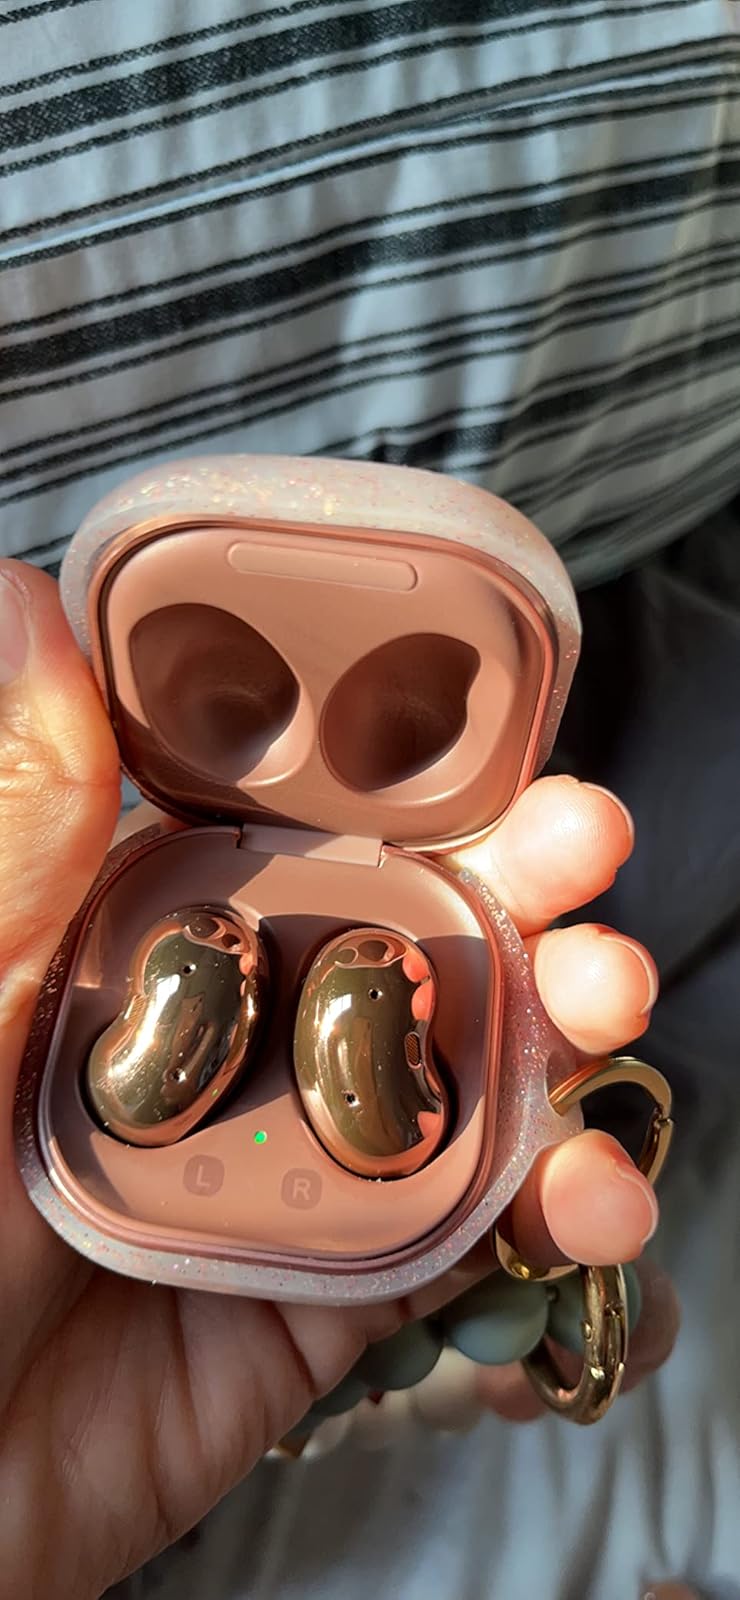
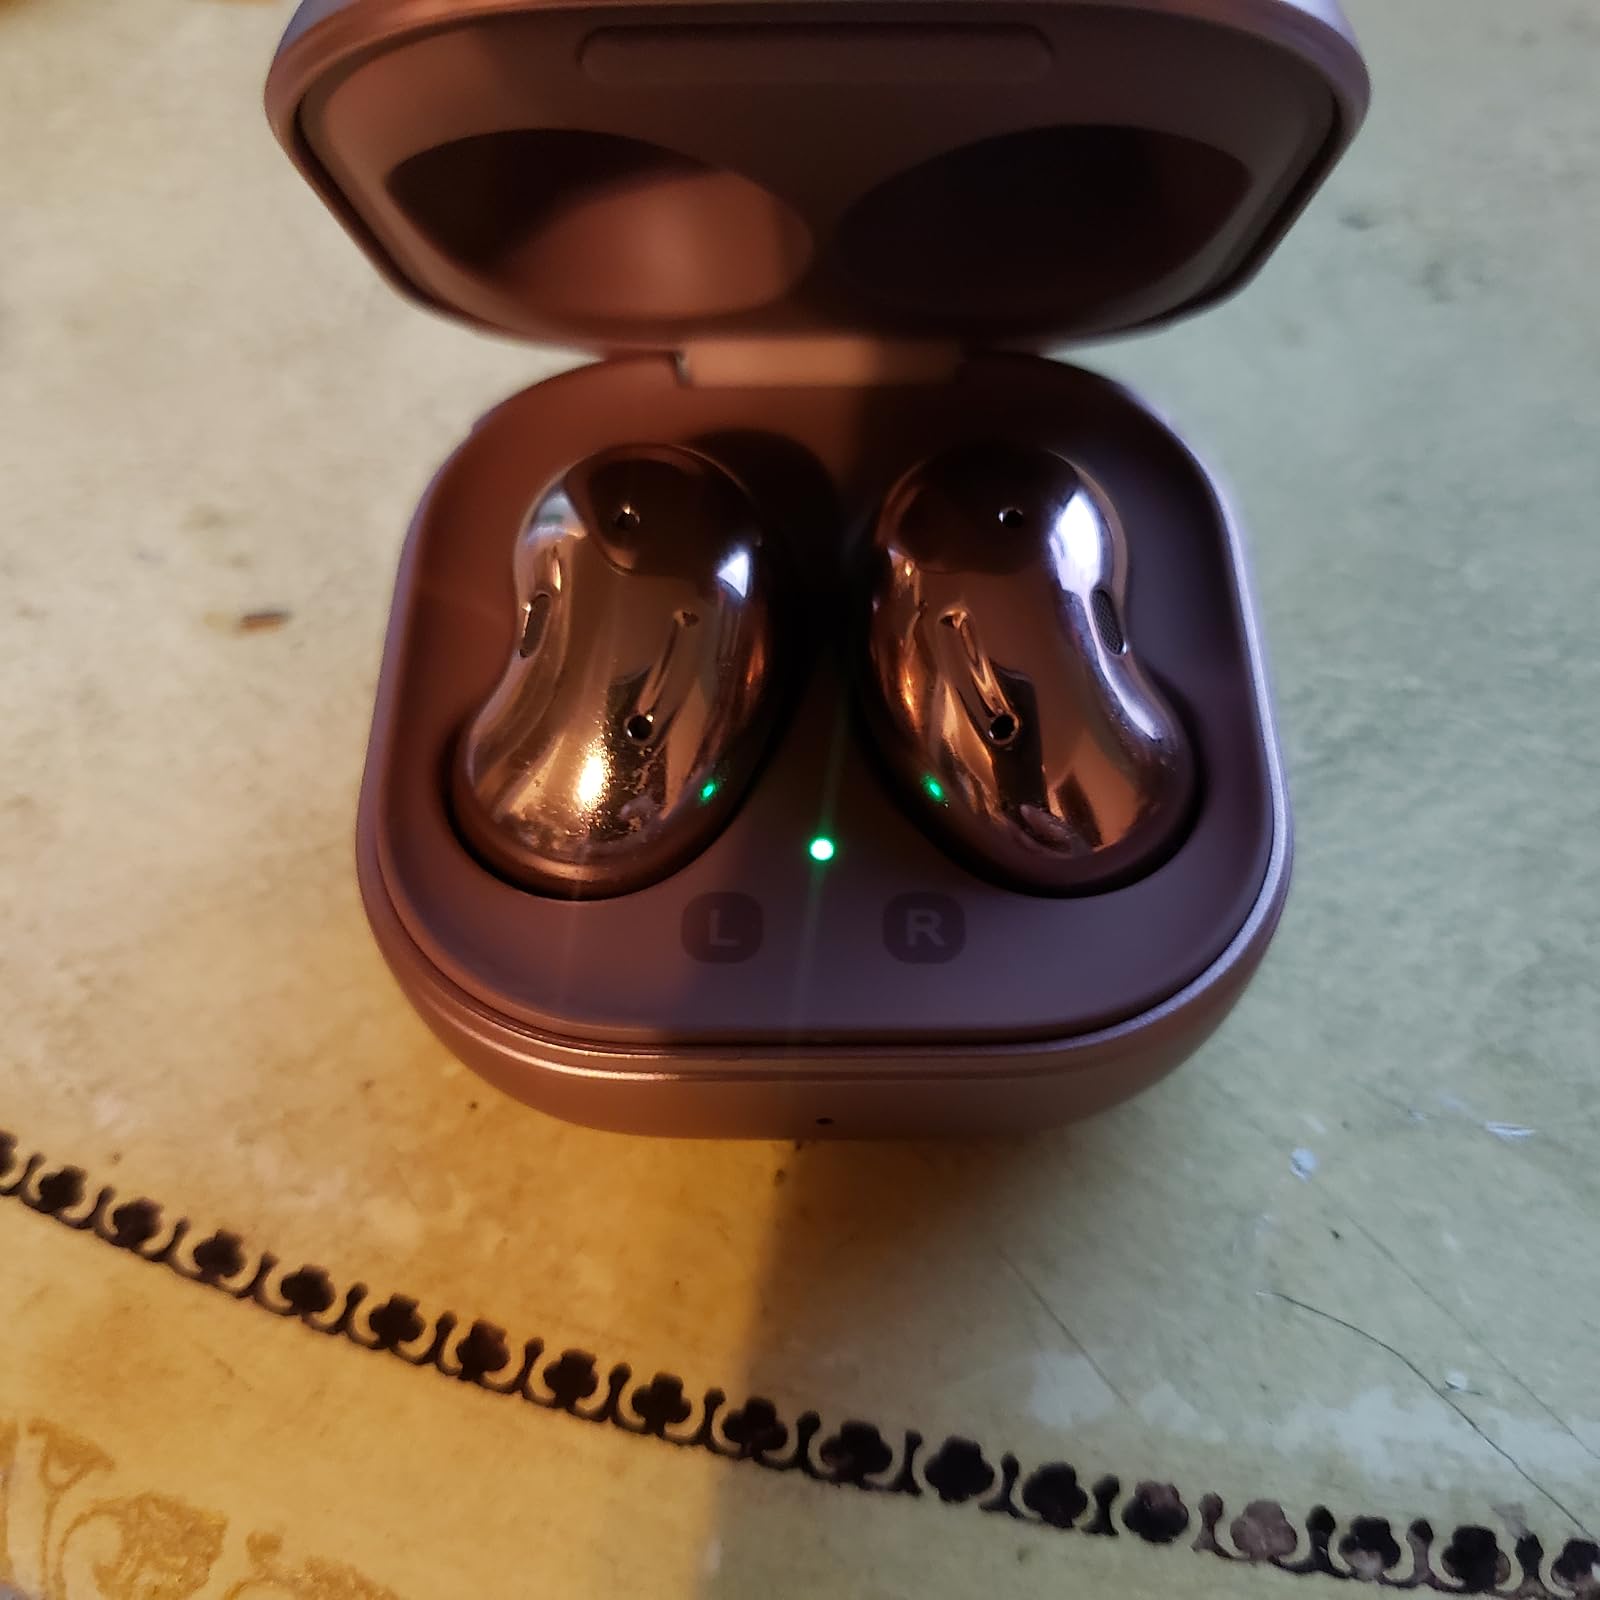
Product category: earbuds
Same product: yes